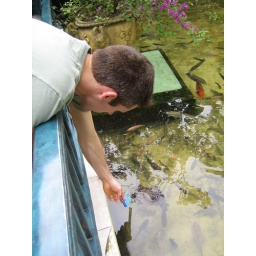
Ray teases the turtle in the fish pond.